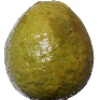
Label: guava